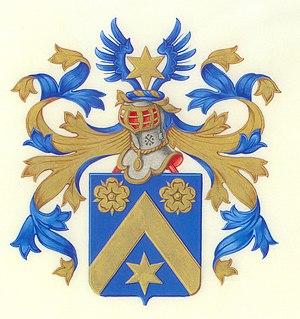
d'azur au chevron, accompagné en chef de deux roses et en pointe d'une étoile à six rais, le tout d'or
Plusieurs familles Cambier dont le nom signifie brasseur en picard et qui ne sont pas reliées entre elles par les auteurs donnant leurs généalogies''''' semblent trouver leur berceau dans le Hainaut belge ou français.